Liberty Party (United States, 1840)

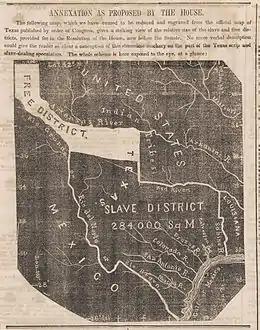
A map published by the "Newark Daily Advertiser" opposing the annexation of Texas.

The Liberty Party experienced rapid growth in the years following the 1840 United States elections, particularly in New England and areas of Yankee settlement. Events in Washington helped drive support for antislavery politics. In April 1841, Harrison died and was succeeded by Vice President Tyler, who became the 10th president of the United States. A Virginian and a slaveholder, Tyler was one of the southern conservatives who joined the Whig Party after 1834 to oppose the expansion of executive power under Andrew Jackson. Tyler broke with Whig congressional leaders over the proposal to recharter the Bank of the United States, leading to his exit from the Whig Party before the end of 1841; significantly for abolitionists, he was an early and ardent advocate of the annexation of Texas. Tyler believed American acquisition of Texas was necessary to secure the future of slavery in the United States; he, along with Secretary of State John C. Calhoun, feared that if Texas became aligned with the British Empire, it would become a haven for freedom seekers and weaken slavery in the Lower South. Abolitionists drew similar conclusions and opposed Texas annexation as a measure likely to increase the political might of the Slave Power. The Tyler-Texas Treaty drew opposition from moderate antislavery congressmen as well, including Hale and Benjamin Tappan. As northern opposition to annexation mounted, the indecision of the Whigs and Democrats increased the attractiveness of the Liberty Party to antislavery voters as the only principled anti-annexation party.